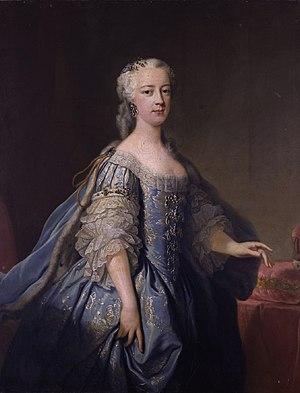
La princesse Amélie de Grande-Bretagne est née le 30 mai 1711 et morte le 31 octobre 1786. Elle était membre de la famille royale britannique puisqu'elle était la deuxième fille de Georges II.
Gunnersbury Park est un parc situé dans le Borough londonien de Hounslow entre Acton, Brentford, Chiswick et Ealing, à l'ouest de Londres. Acheté pour la nation à la famille Rothschild, il a été ouvert au public par Neville Chamberlain, alors ministre de la Santé, le 21 mai 1926. Le parc, d'une superficie de plus de 70 hectares, est actuellement géré conjointement par les conseils du Borough de Hounslow et celui d'Ealing. Un important projet de restauration financé par la Loterie nationale a été achevé en 2018.